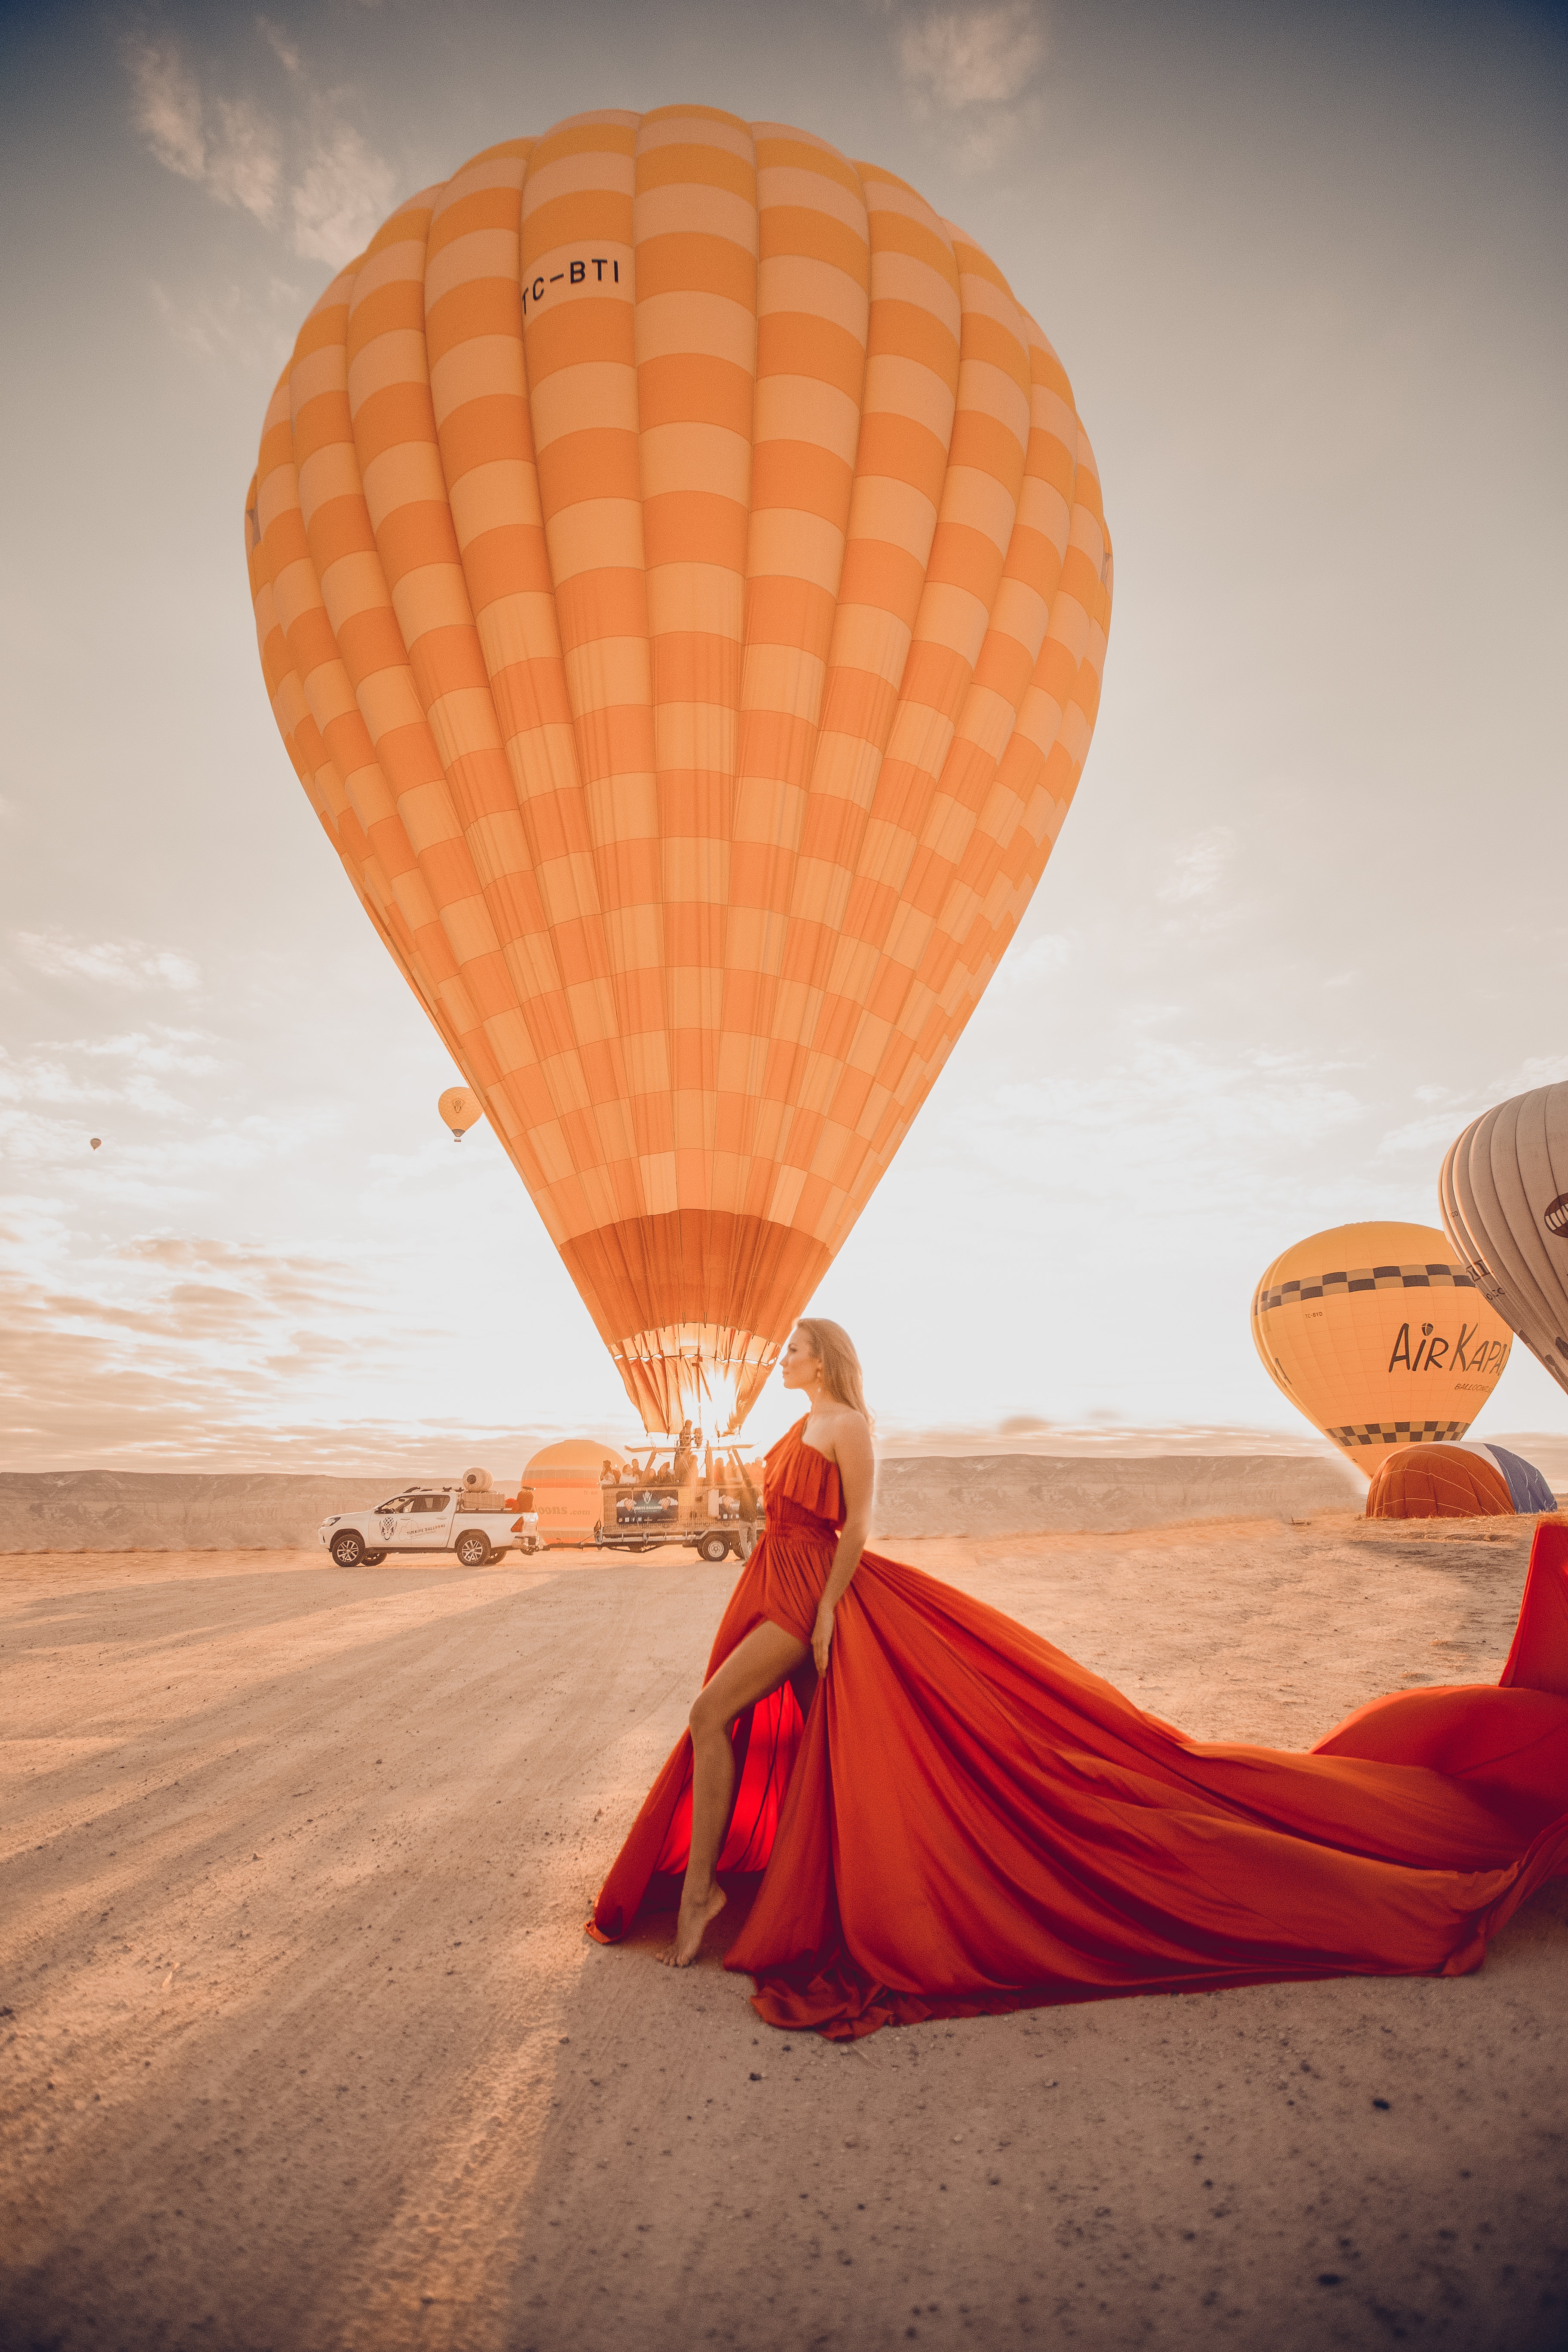
natural, sky, cloud, ecoregion, orange, mode of transport, travel, landscape, horizon, red, Tints and shades, sand, art, aeolian landform, sunset, happy, road, People in nature, fun, leisure, tire, air sports, peach, heat, road surface, grassland, fashion accessory, tourism, evening, desert, shadow